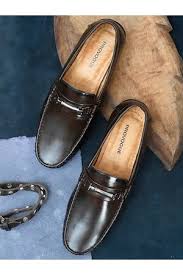
Label: Boat